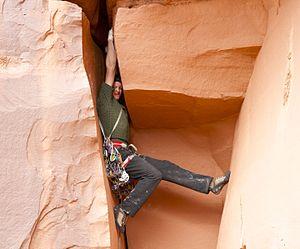
L’escalade en fissure est un type d'escalade rocheuse, pratiquée en grimpant le long de fissures en utilisant des techniques spécifiques de progression avec les mains et les pieds : verrous, coincements, oppositions. La taille des fissures varient d'une largeur permettant de rentrer les doigts à l'intérieur à des fissures assez larges pour permettre d'y rentrer le corps et d'étendre les membres. De nombreuses voies d'escalade traditionnelle suivent des fissures, puisqu'elles facilitent le placement de coinceurs.